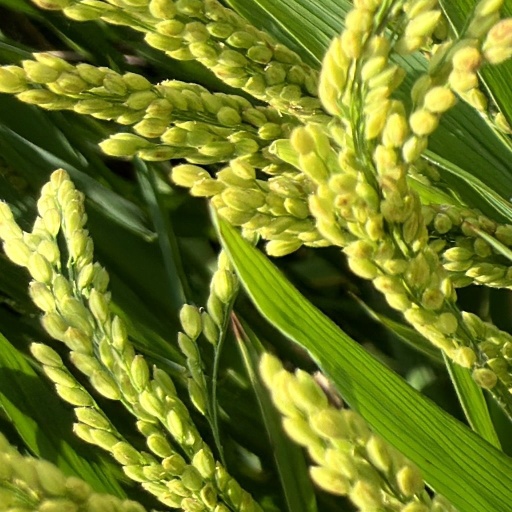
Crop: rice